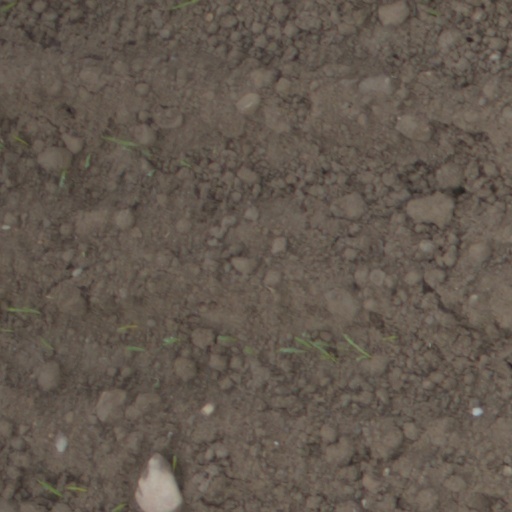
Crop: wheat